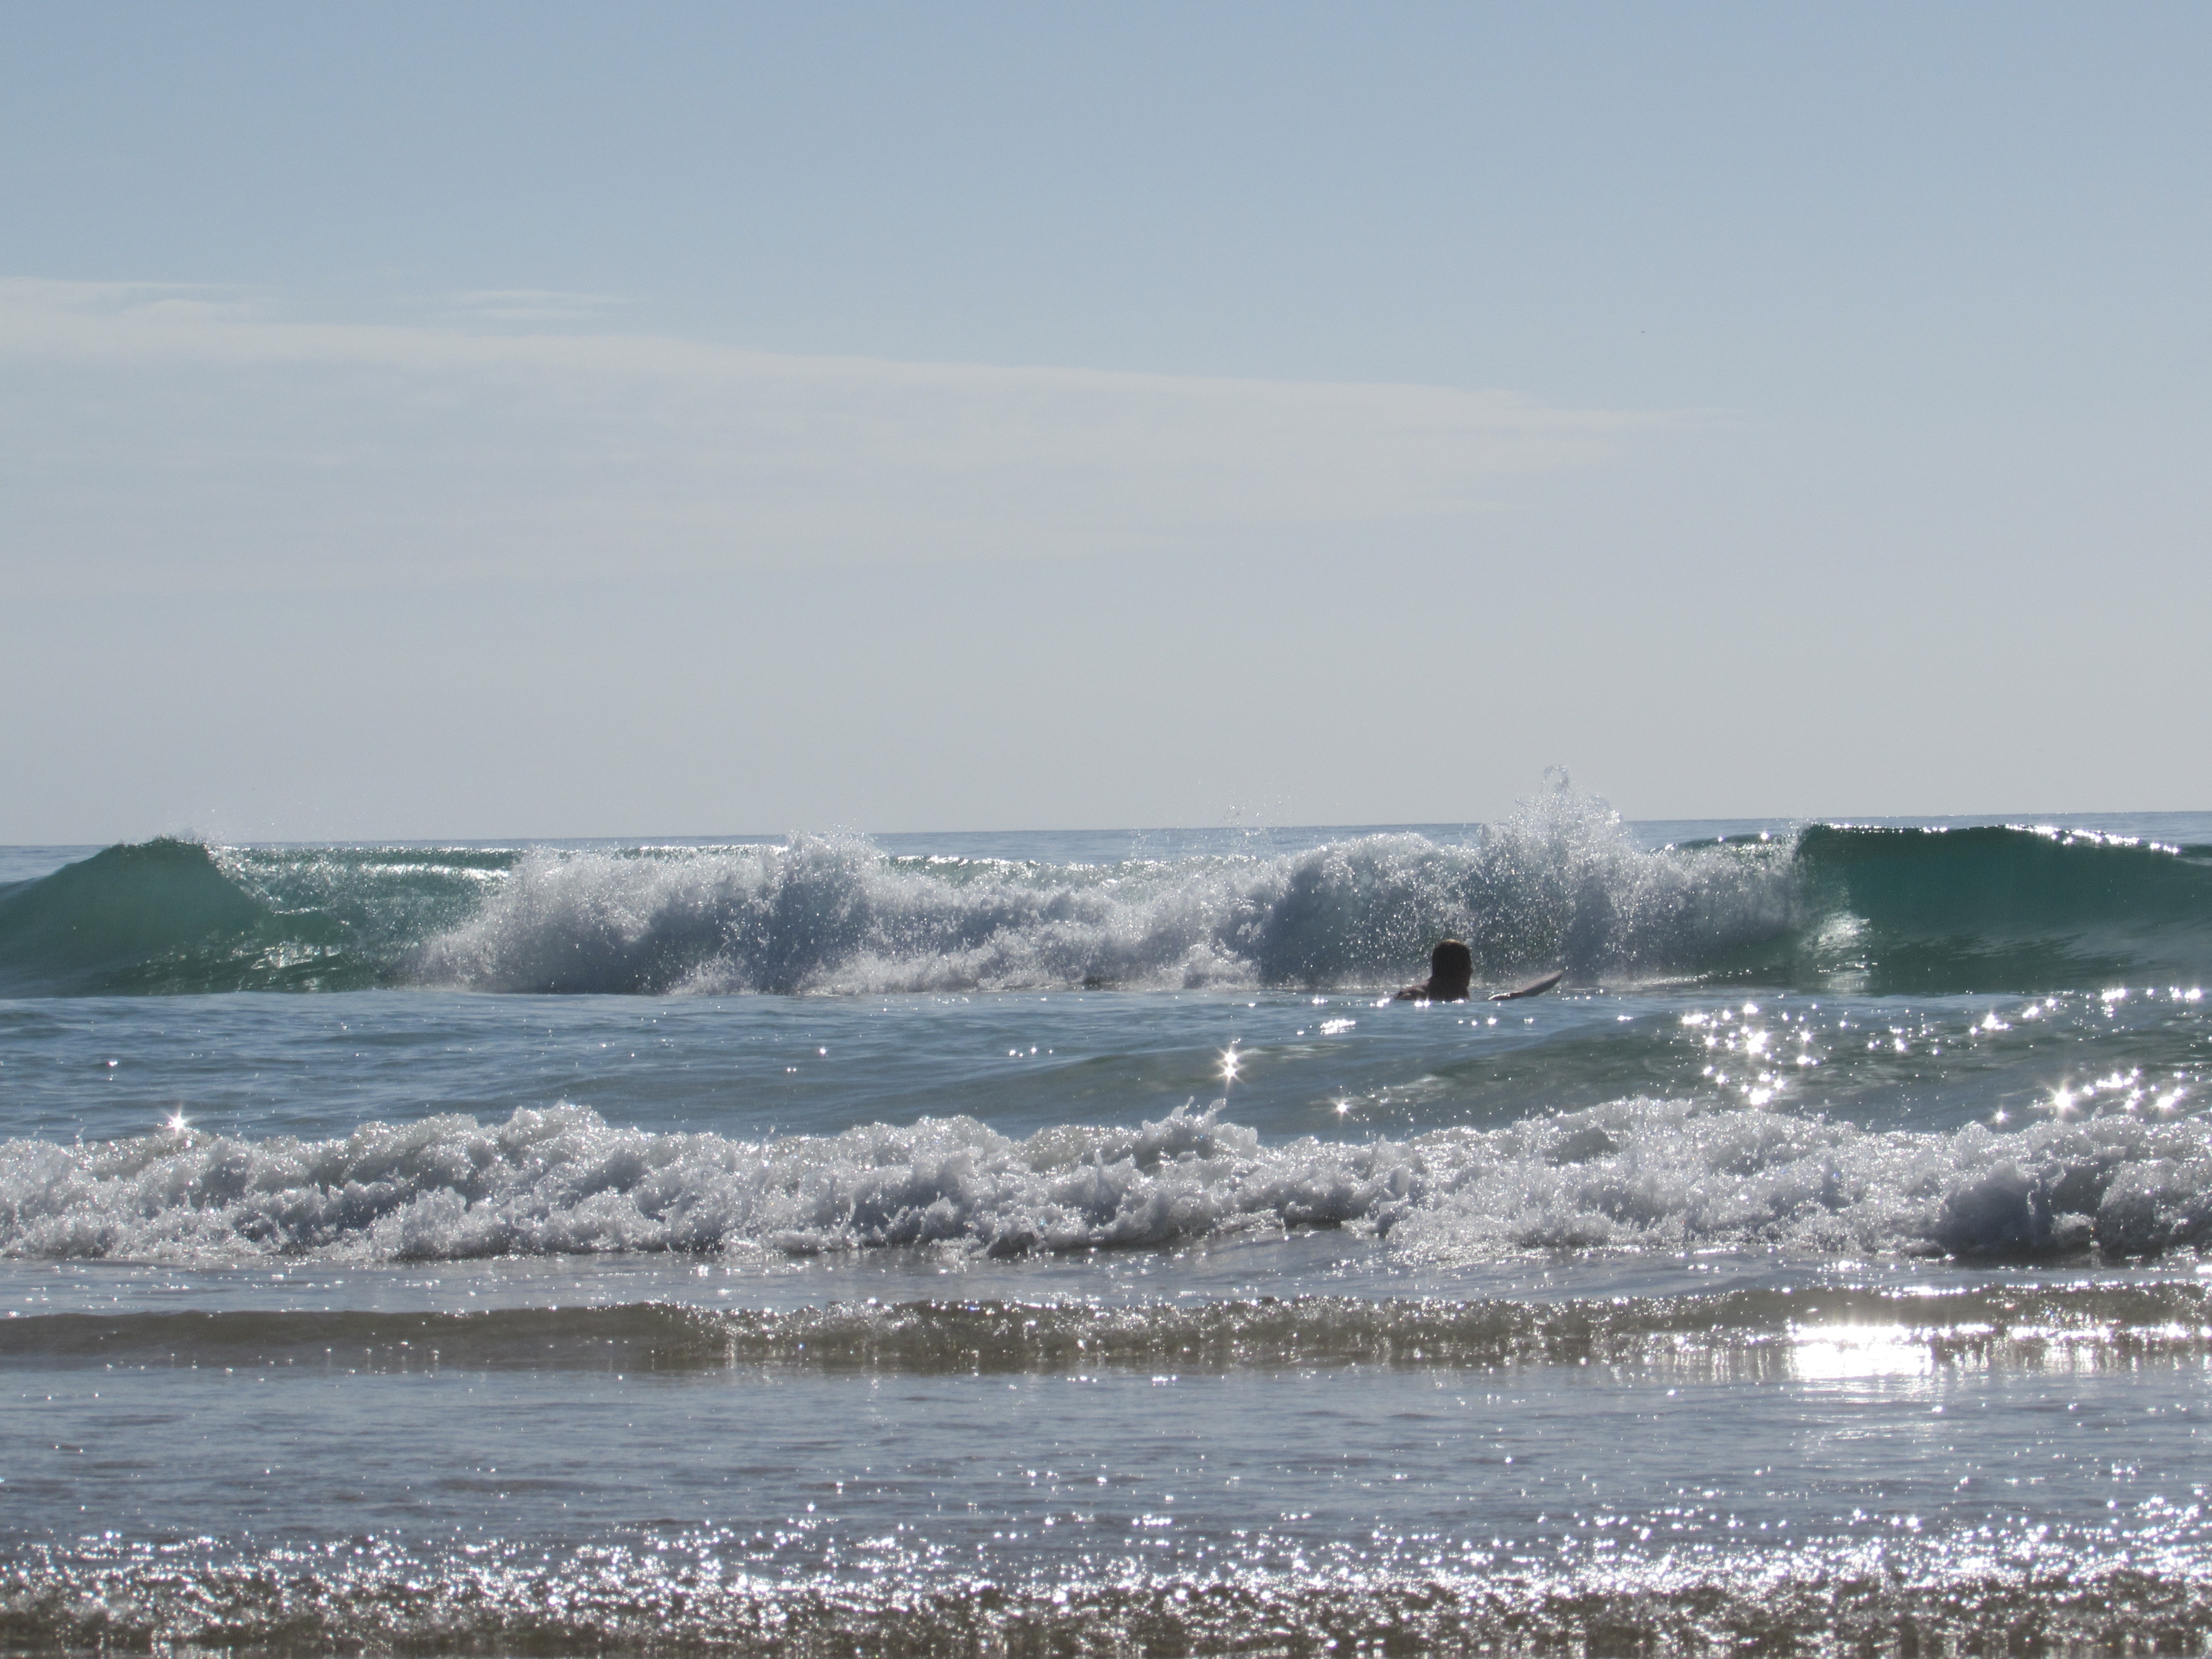
beach, sea, coast, water, ocean, shore, wave, wind, bay, body of water, rio de janeiro, waves, mar, brazil, water sport, wind wave, boardsport